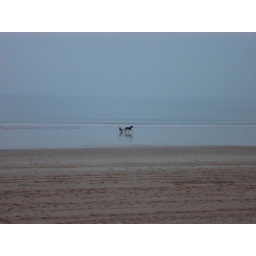
A horse and cart on the beach in Normandy - Jullouville les Pins